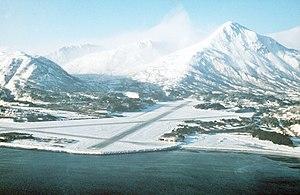
La base de Kodiak est une station aérienne de la Garde côtière des États-Unis situé à Kodiak, en Alaska. C'est l'une des plus grandes unités de la Garde côtière, et la plus grande en service dans la zone Pacifique, avec des effectifs de 65 officiers et 317 militaires du rang. Elle partage son aérodrome avec l'aéroport civil de Kodiak. La station fonctionne avec des hélicoptères Sikorsky HH-60 Jayhawk et HH-65 Dolphin, et des avions Hercules Lockheed HC-130.